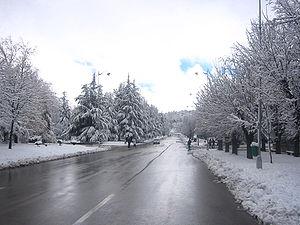
Ifrane est une ville et commune urbaine du Maroc, comptant 30 000 habitants et située dans le Moyen Atlas, à 1 713 mètres d'altitude. Elle est le chef-lieu de la province d'Ifrane, dans la région administrative de Meknès.
Les routes régionales sont, au Maroc, des voies importantes ou qui traversent de larges portions du territoire, par opposition aux routes nationales ou provinciales. Leur usage est gratuit. Elles sont ouvertes à tous les véhicules.